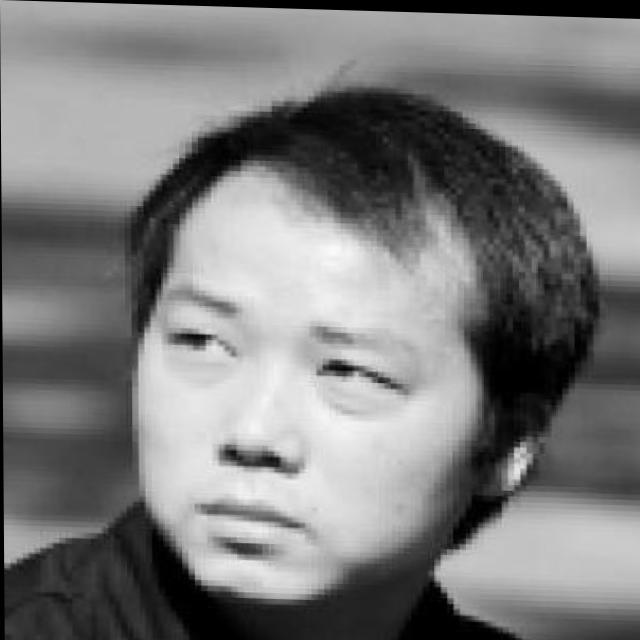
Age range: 21-44